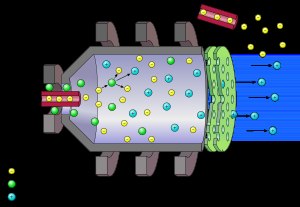
Elektrostatisk ion-motor
Principdiagram af en elektrostatisk ion-motor.
En elektrostatisk ion-motor er et design af ion-motorer og er en højeffektiv rumfartsfremdrift som er drevet af elektricitet. Elektrostatiske ion-motorer design anvender højspændingselektroder til at accelere ioner med elektrostatiske kræfter.